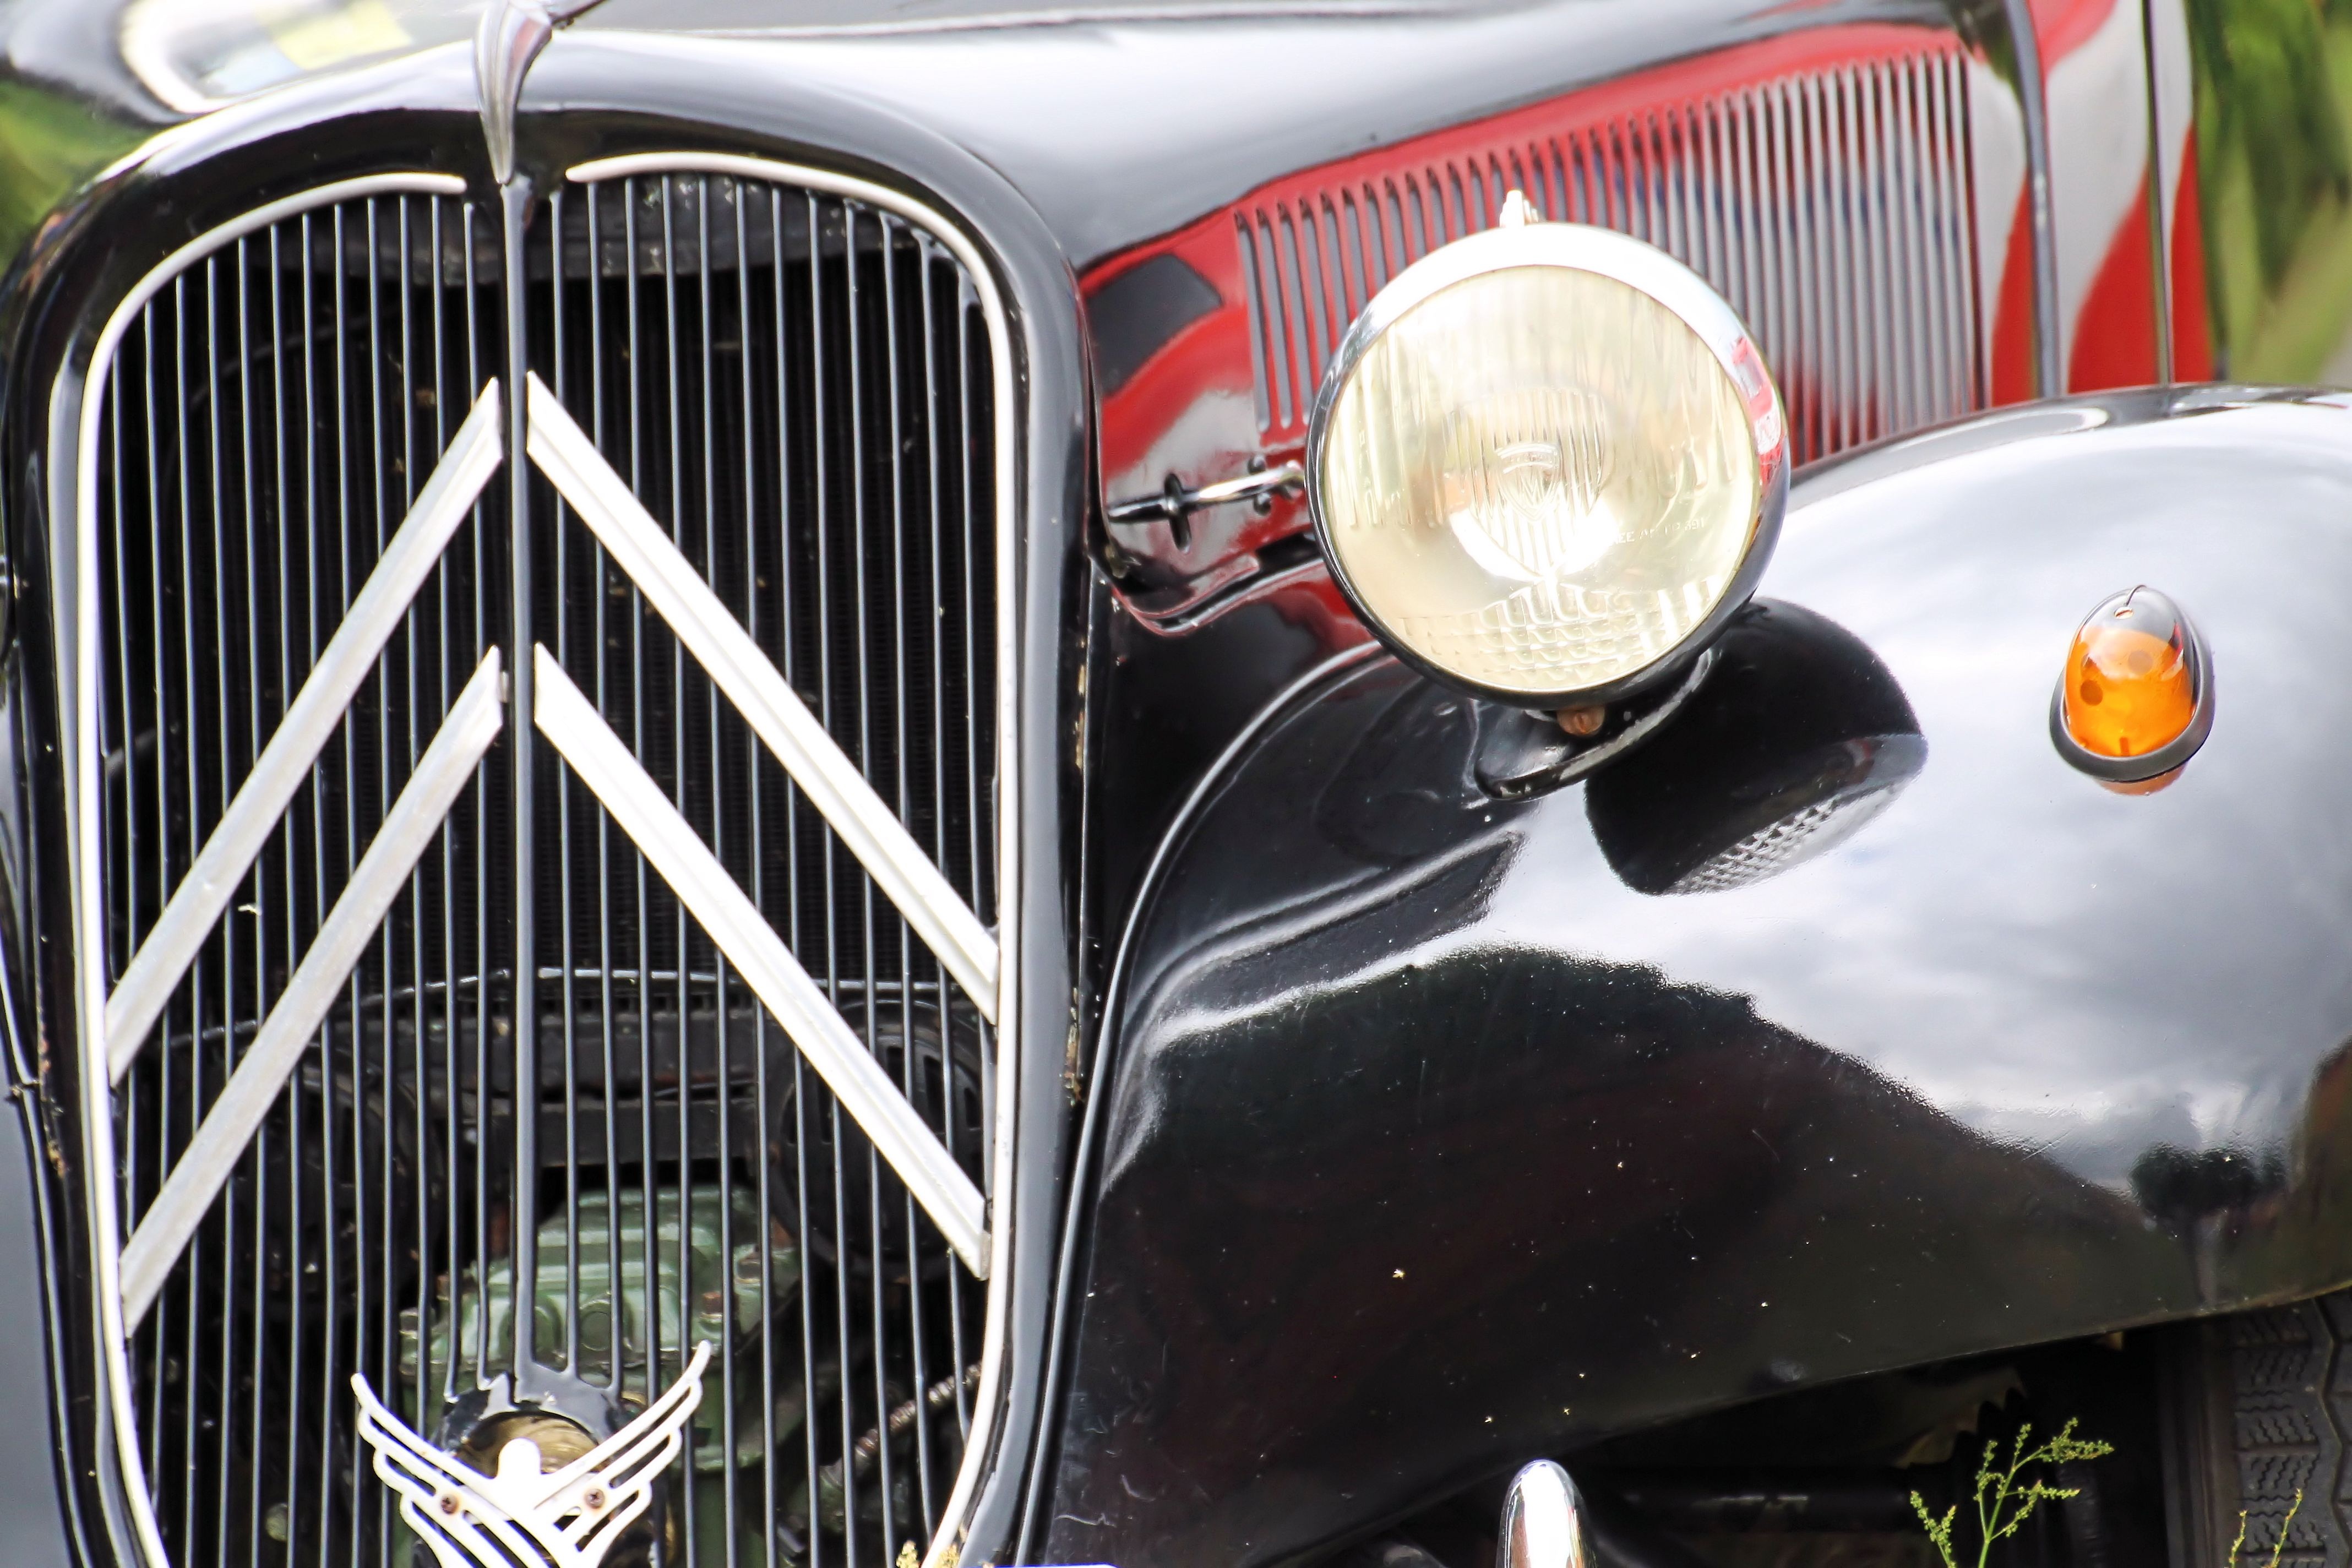
car, wheel, france, vehicle, motor vehicle, vintage car, bumper, oldtimer, classic, citroen, historically, citroen 11cv, land vehicle, automobile make, automotive exterior, luxury vehicle